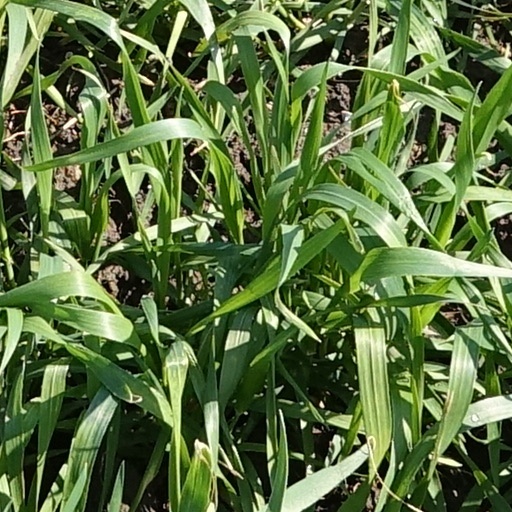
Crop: wheat